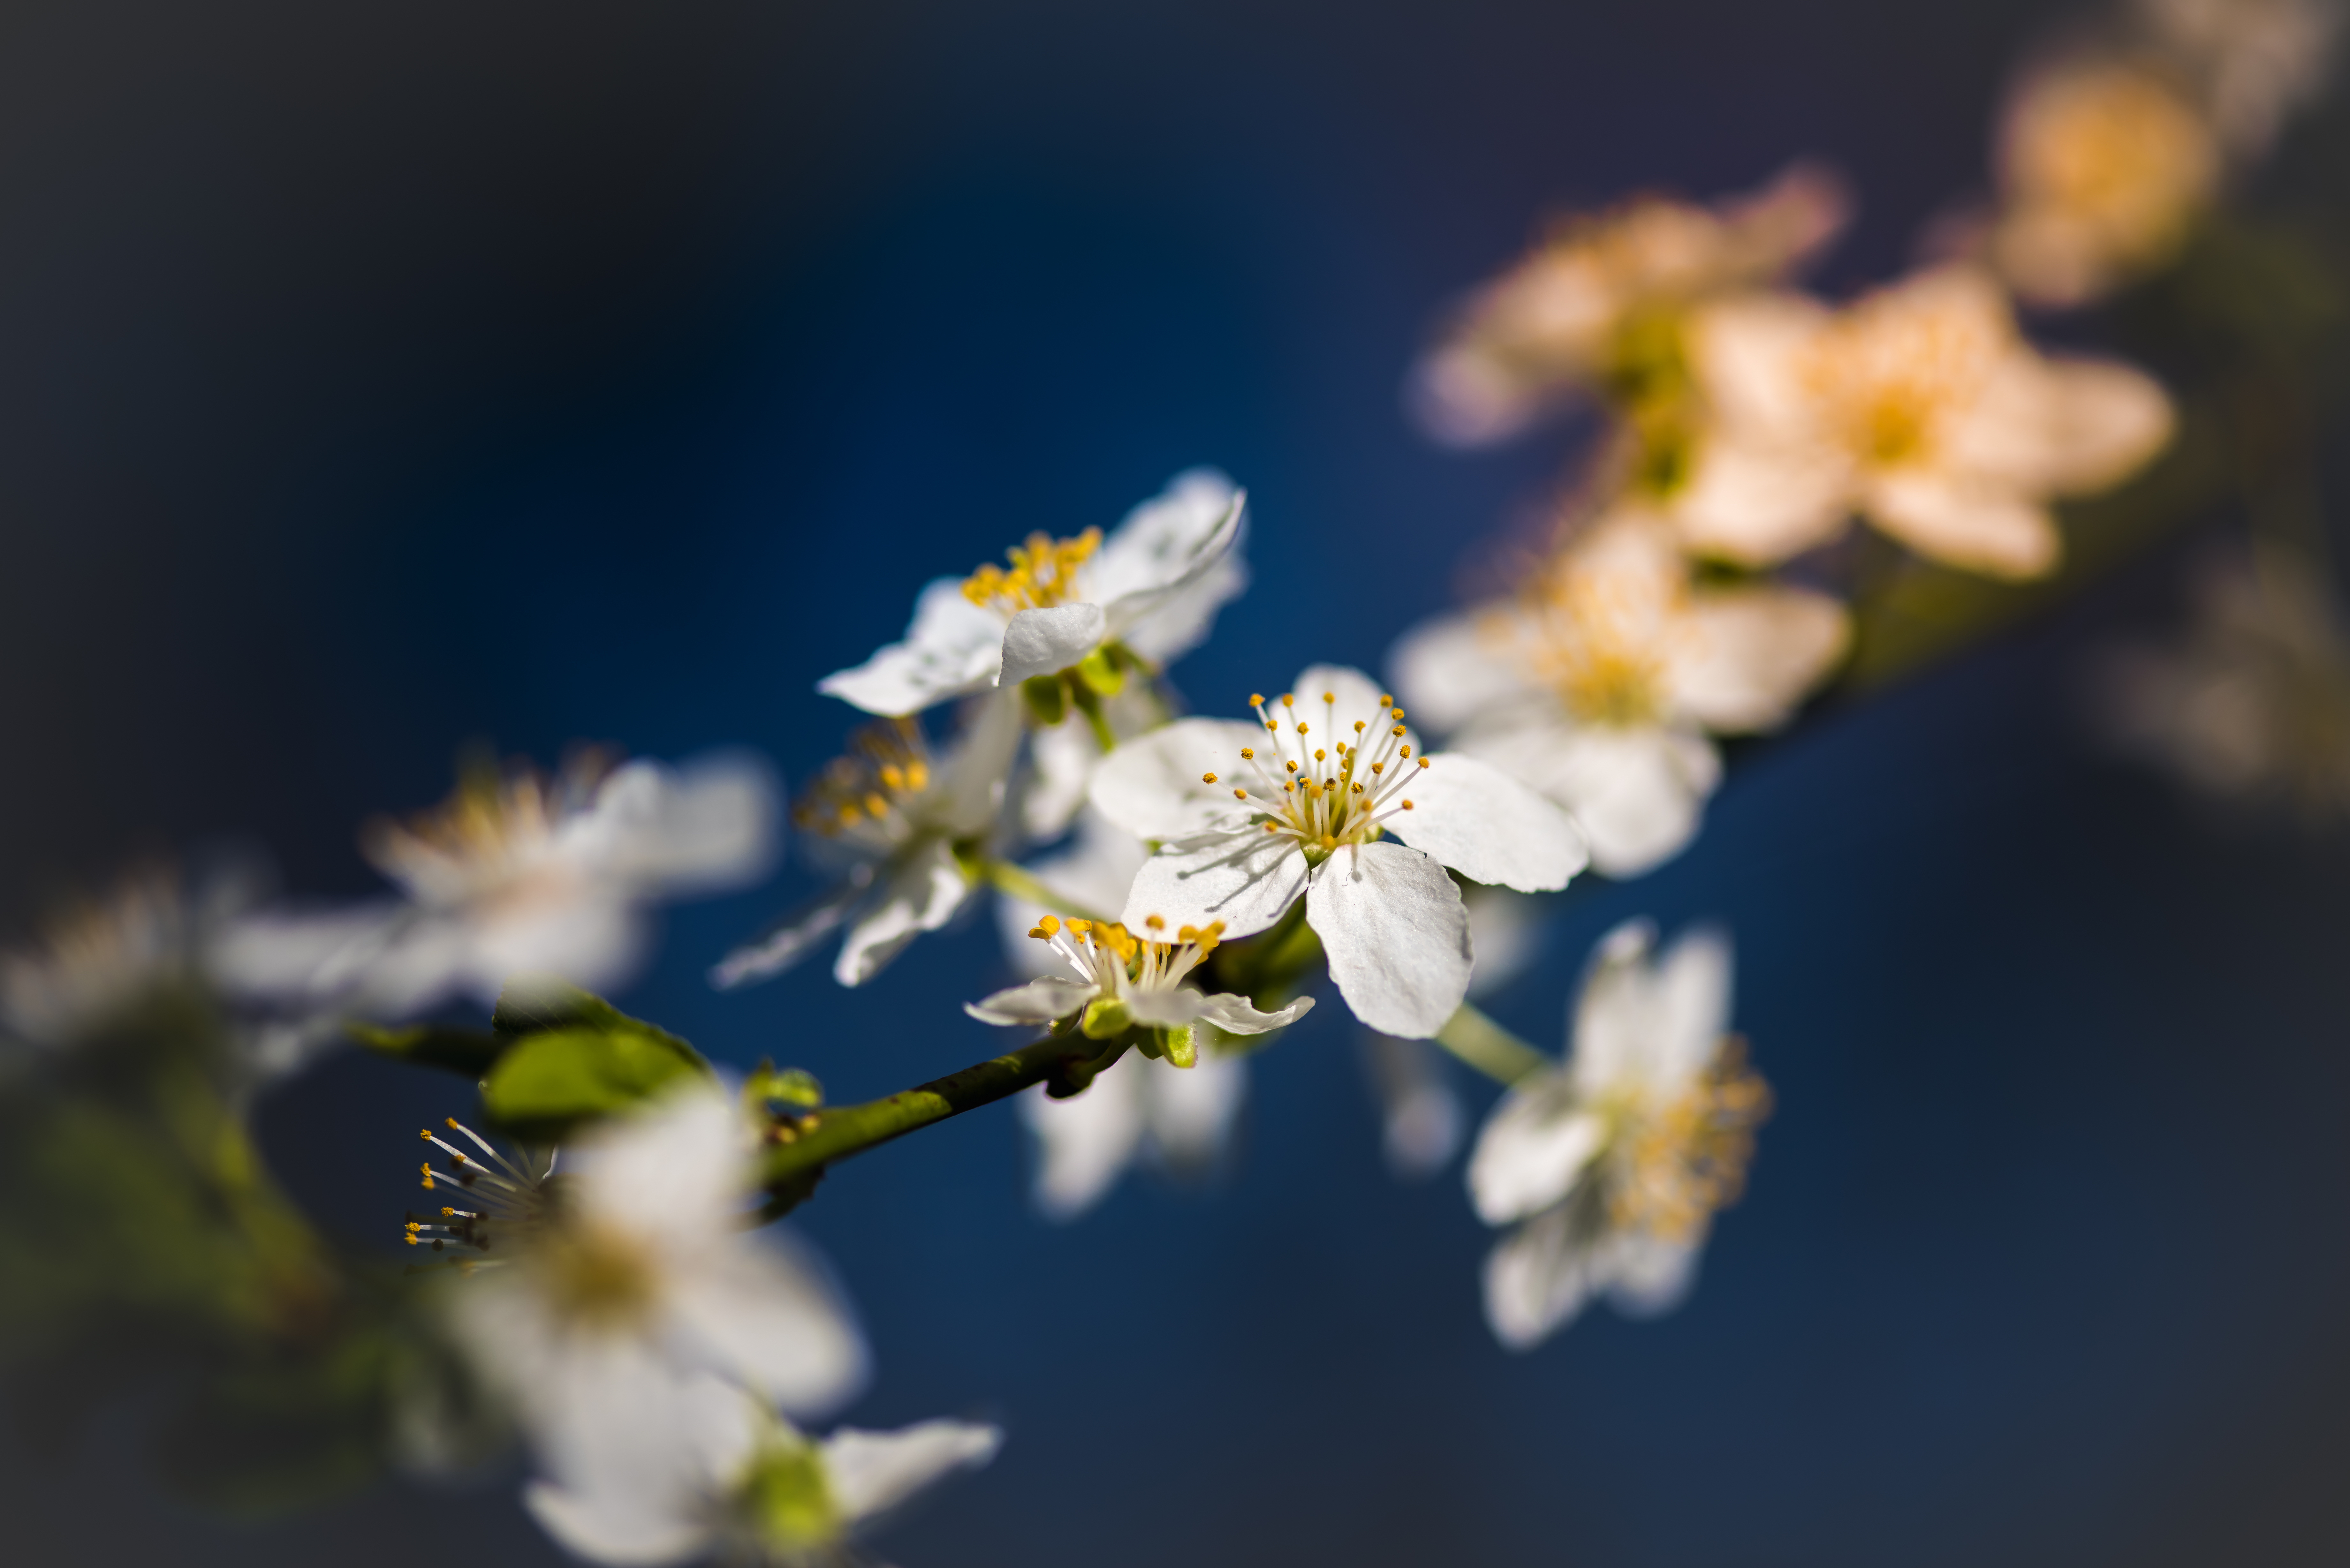
tree, nature, branch, blossom, plant, photography, sunlight, flower, petal, food, spring, green, produce, botany, yellow, flora, cherry blossom, wildflower, close up, macro photography, plant stem